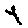
Label: 4